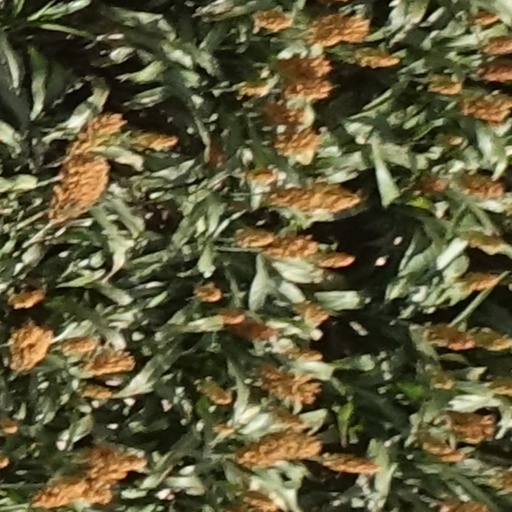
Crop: sorghum